2009–10 Duke Blue Devils men's basketball team

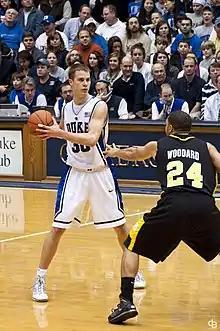
Jon Scheyer against Long Beach state

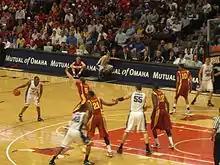
Duke defeated Iowa State at the United Center in Chicago

The 2009–10 Duke Blue Devils men's basketball team represented Duke University in the 2009–10 NCAA Division I men's basketball season. Led by Head Coach Mike Krzyzewski, the Blue Devils won the 2010 NCAA Division I men's basketball tournament, claiming the school's fourth national title.